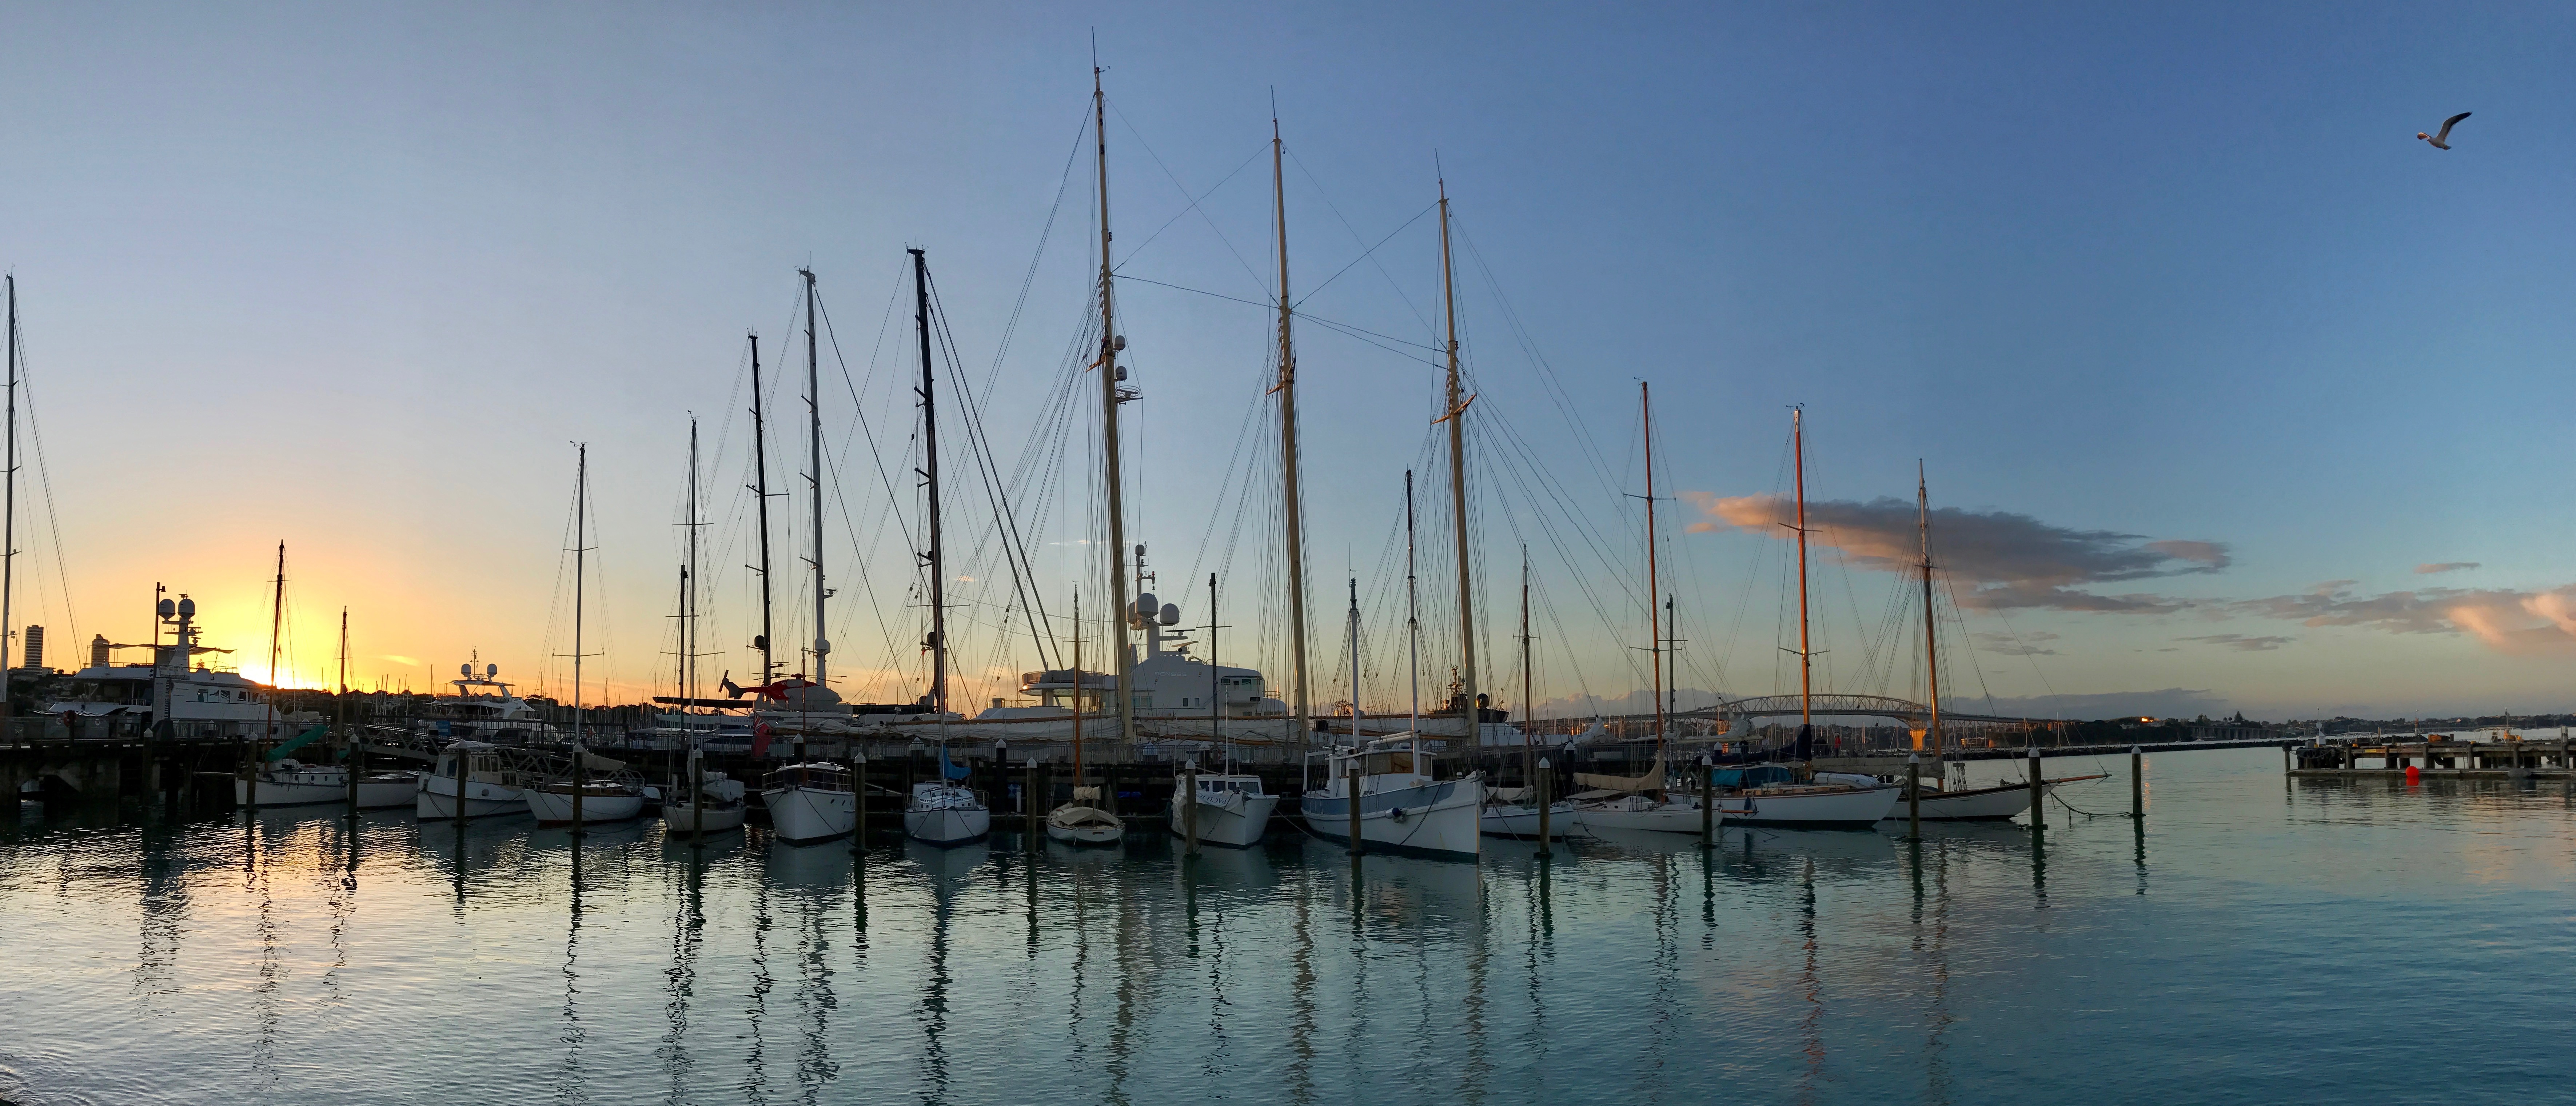
sea, dock, sunset, boat, dawn, cityscape, dusk, evening, reflection, vehicle, mast, bay, harbor, marina, port, sailboat, sail, watercraft, sailing ship